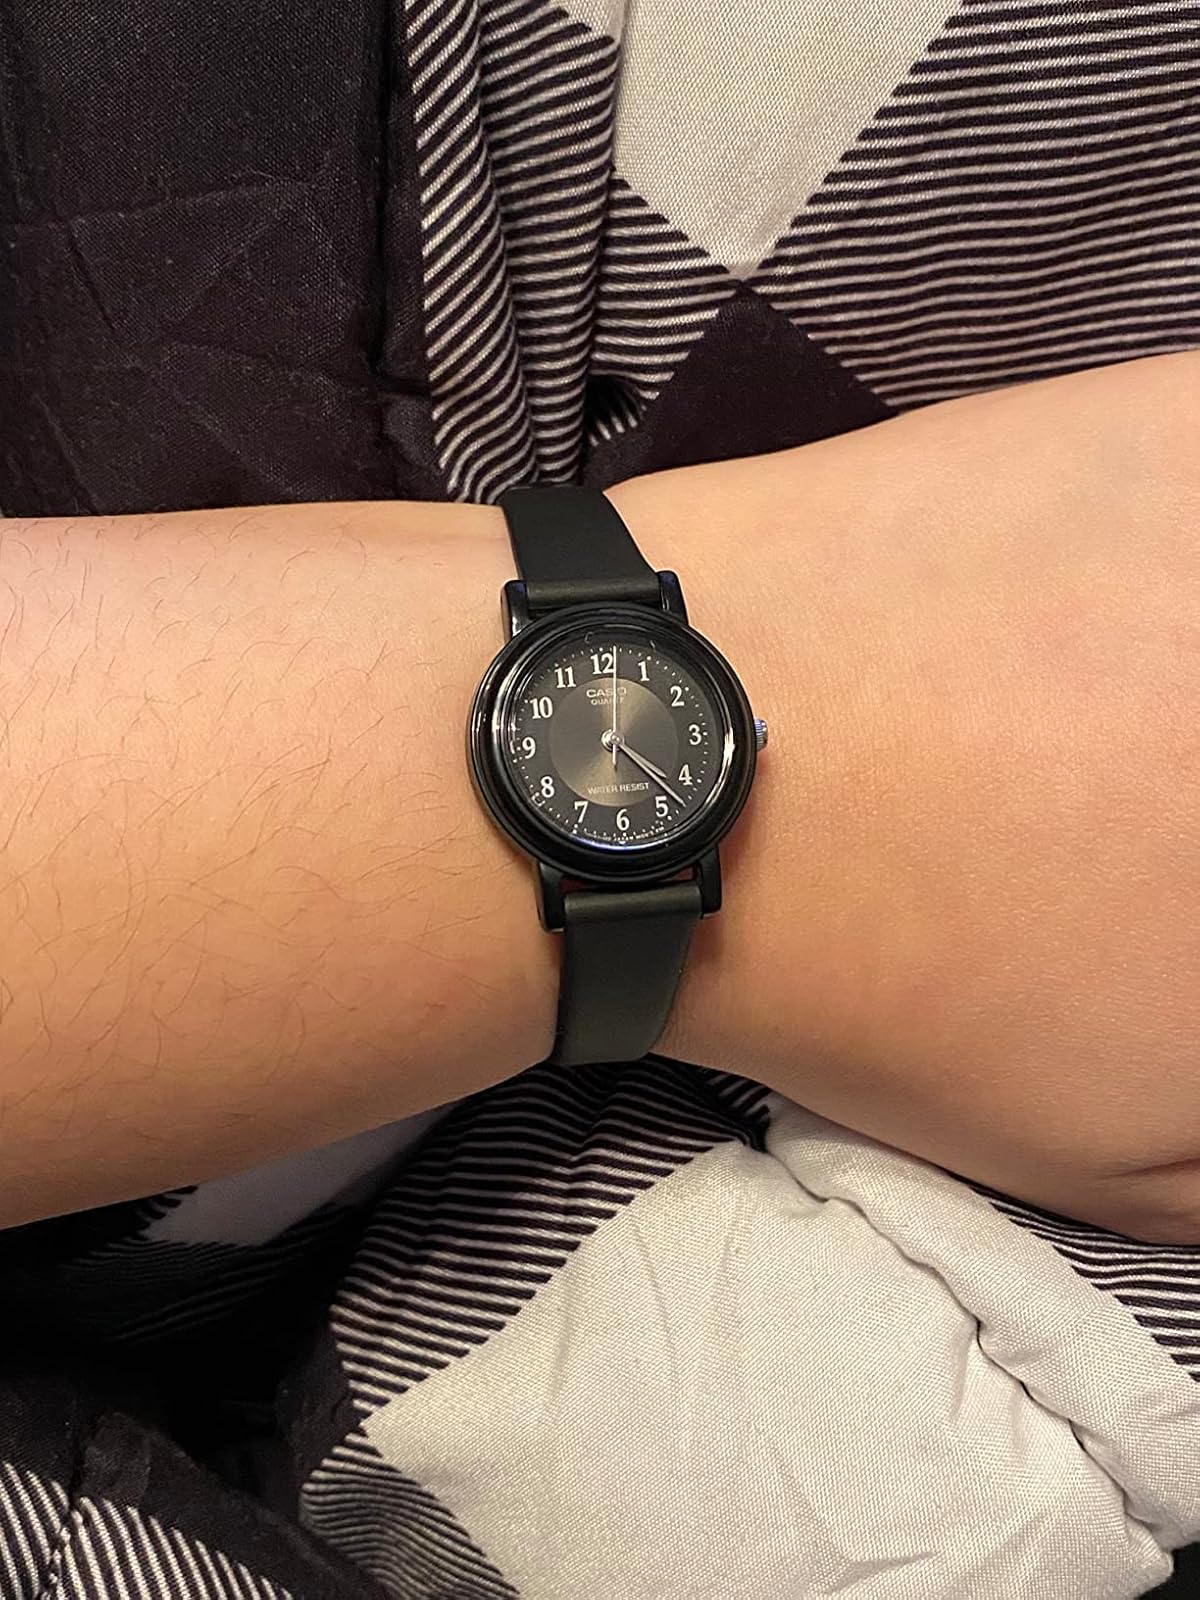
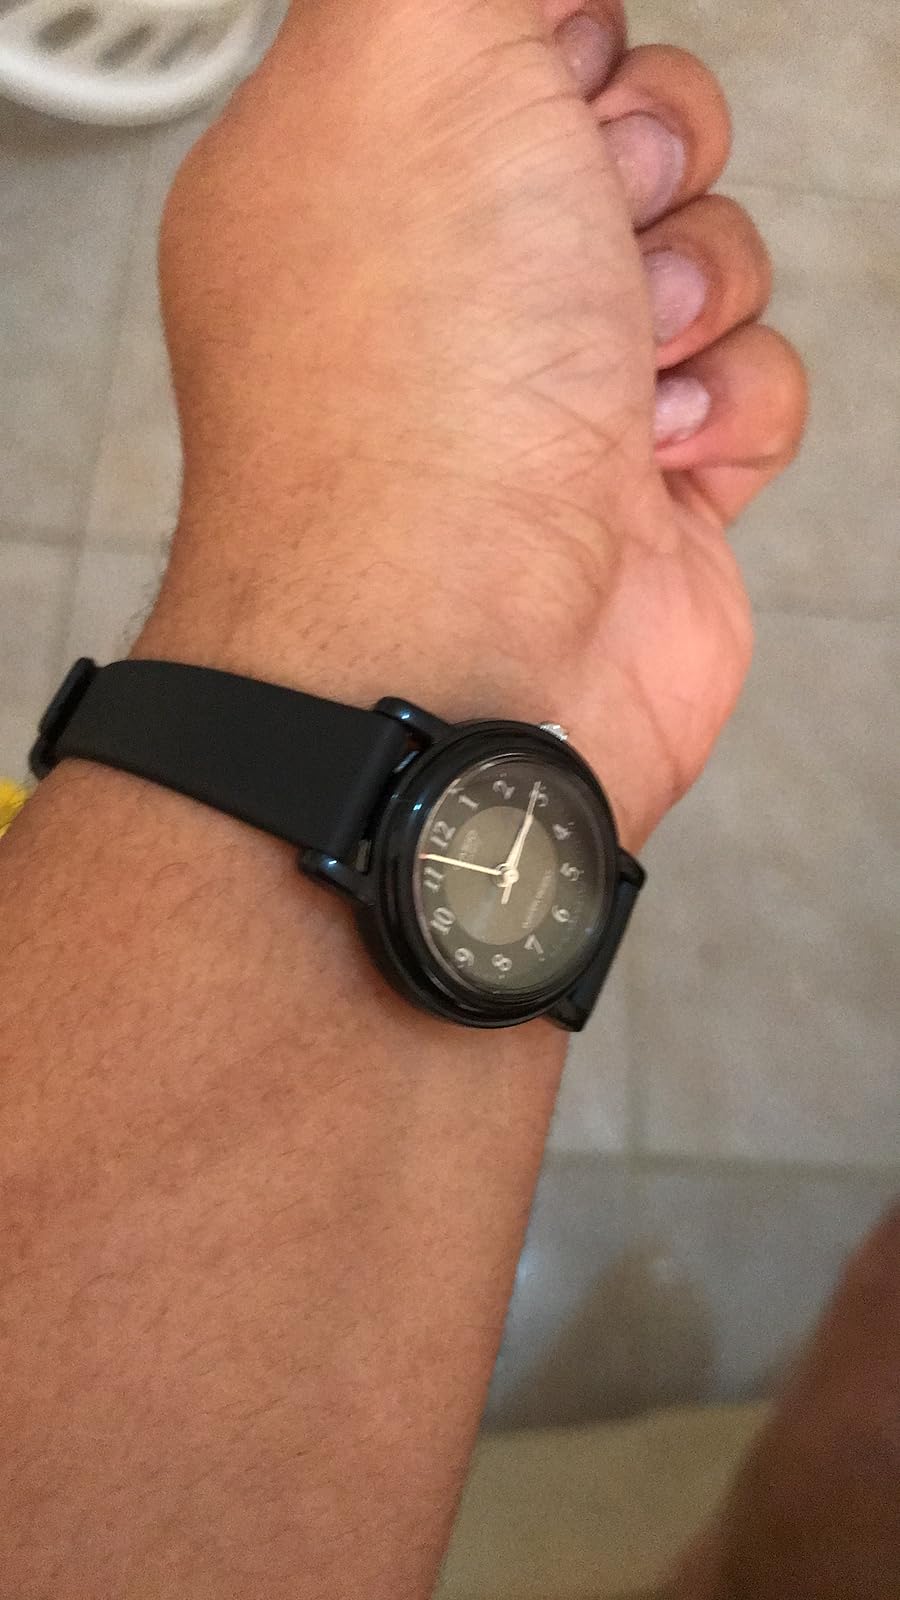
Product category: accessories_watch
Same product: yes